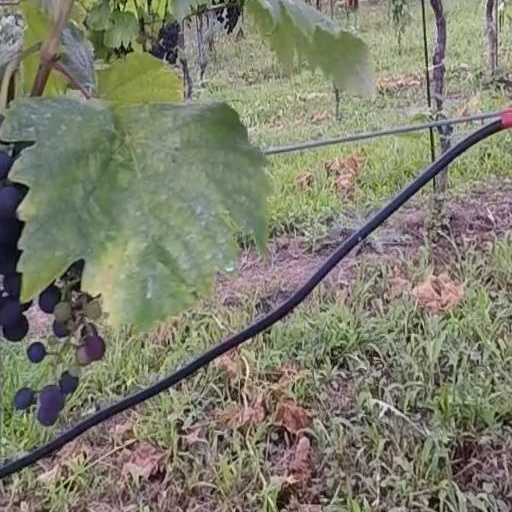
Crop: grape